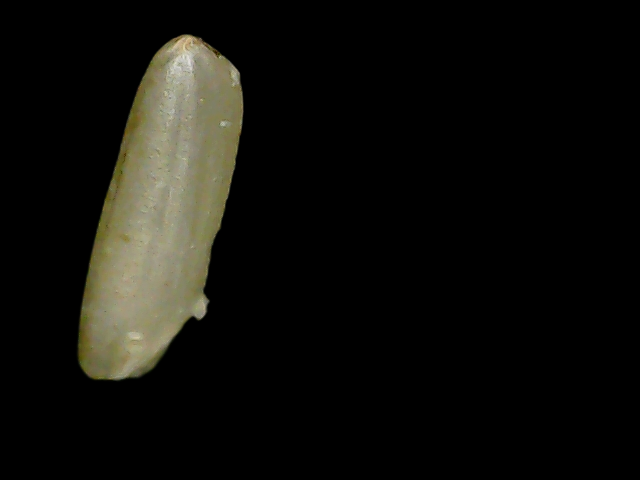
Rice variety: Binadhan7